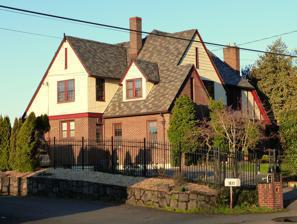
Building: Raymond and Catherine Fisher House
Country: United States of America
Year built: 1929
Historic building in Portland, Oregon, U.S. United States historic place Raymond and Catherine Fisher House U.S. National Register of Historic Places The Fisher House in 2013. Location 1625 NE Marine Drive Portland, Oregon Coordinates 45°36′02″N 122°38′54″W / 45.600489°N 122.648357°W / 45.600489; -122.648357 Area 0.6 acres (0.24 ha) Built 1929 Architect Ora M. Akers Architectural style Tudor Revival NRHP reference No. 06000096 Added to NRHP March 2, 2006 The Raymond and Catherine Fisher House is a house located in northeast Portland , Oregon listed on the National Register of Historic Places . See also National Register of Historic Places listings in Northeast Portland, Oregon References